Lady of the Lake

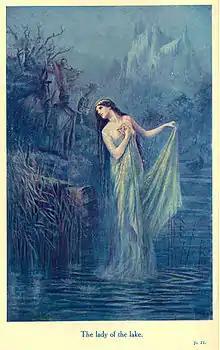
The Lady of the Lake in Lancelot Speed's illustration for James Thomas Knowles' "The Legends of King Arthur and His Knights" (1912)

The Lady of the Lake is a title used by multiple characters in the Matter of Britain, the body of medieval literature and mythology associated with the legend of King Arthur. As either actually fairy or fairy-like yet human enchantresses, they play important roles in various stories, notably by providing Arthur with the sword Excalibur, eliminating the wizard Merlin, raising the knight Lancelot after the death of his father, and helping to take the dying Arthur to Avalon after his final battle. Different Ladies of the Lake appear concurrently as separate characters in some versions of the legend since at least the Post-Vulgate Cycle and consequently the seminal "Le Morte d'Arthur", with the latter describing them as members of a hierarchical group, while some texts also give this title to either Morgan or her sister.